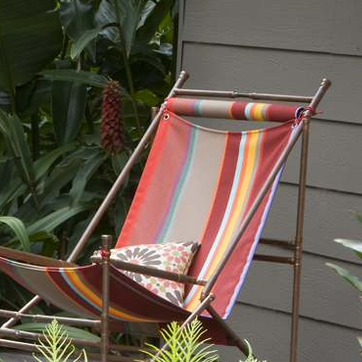
Material: fabric